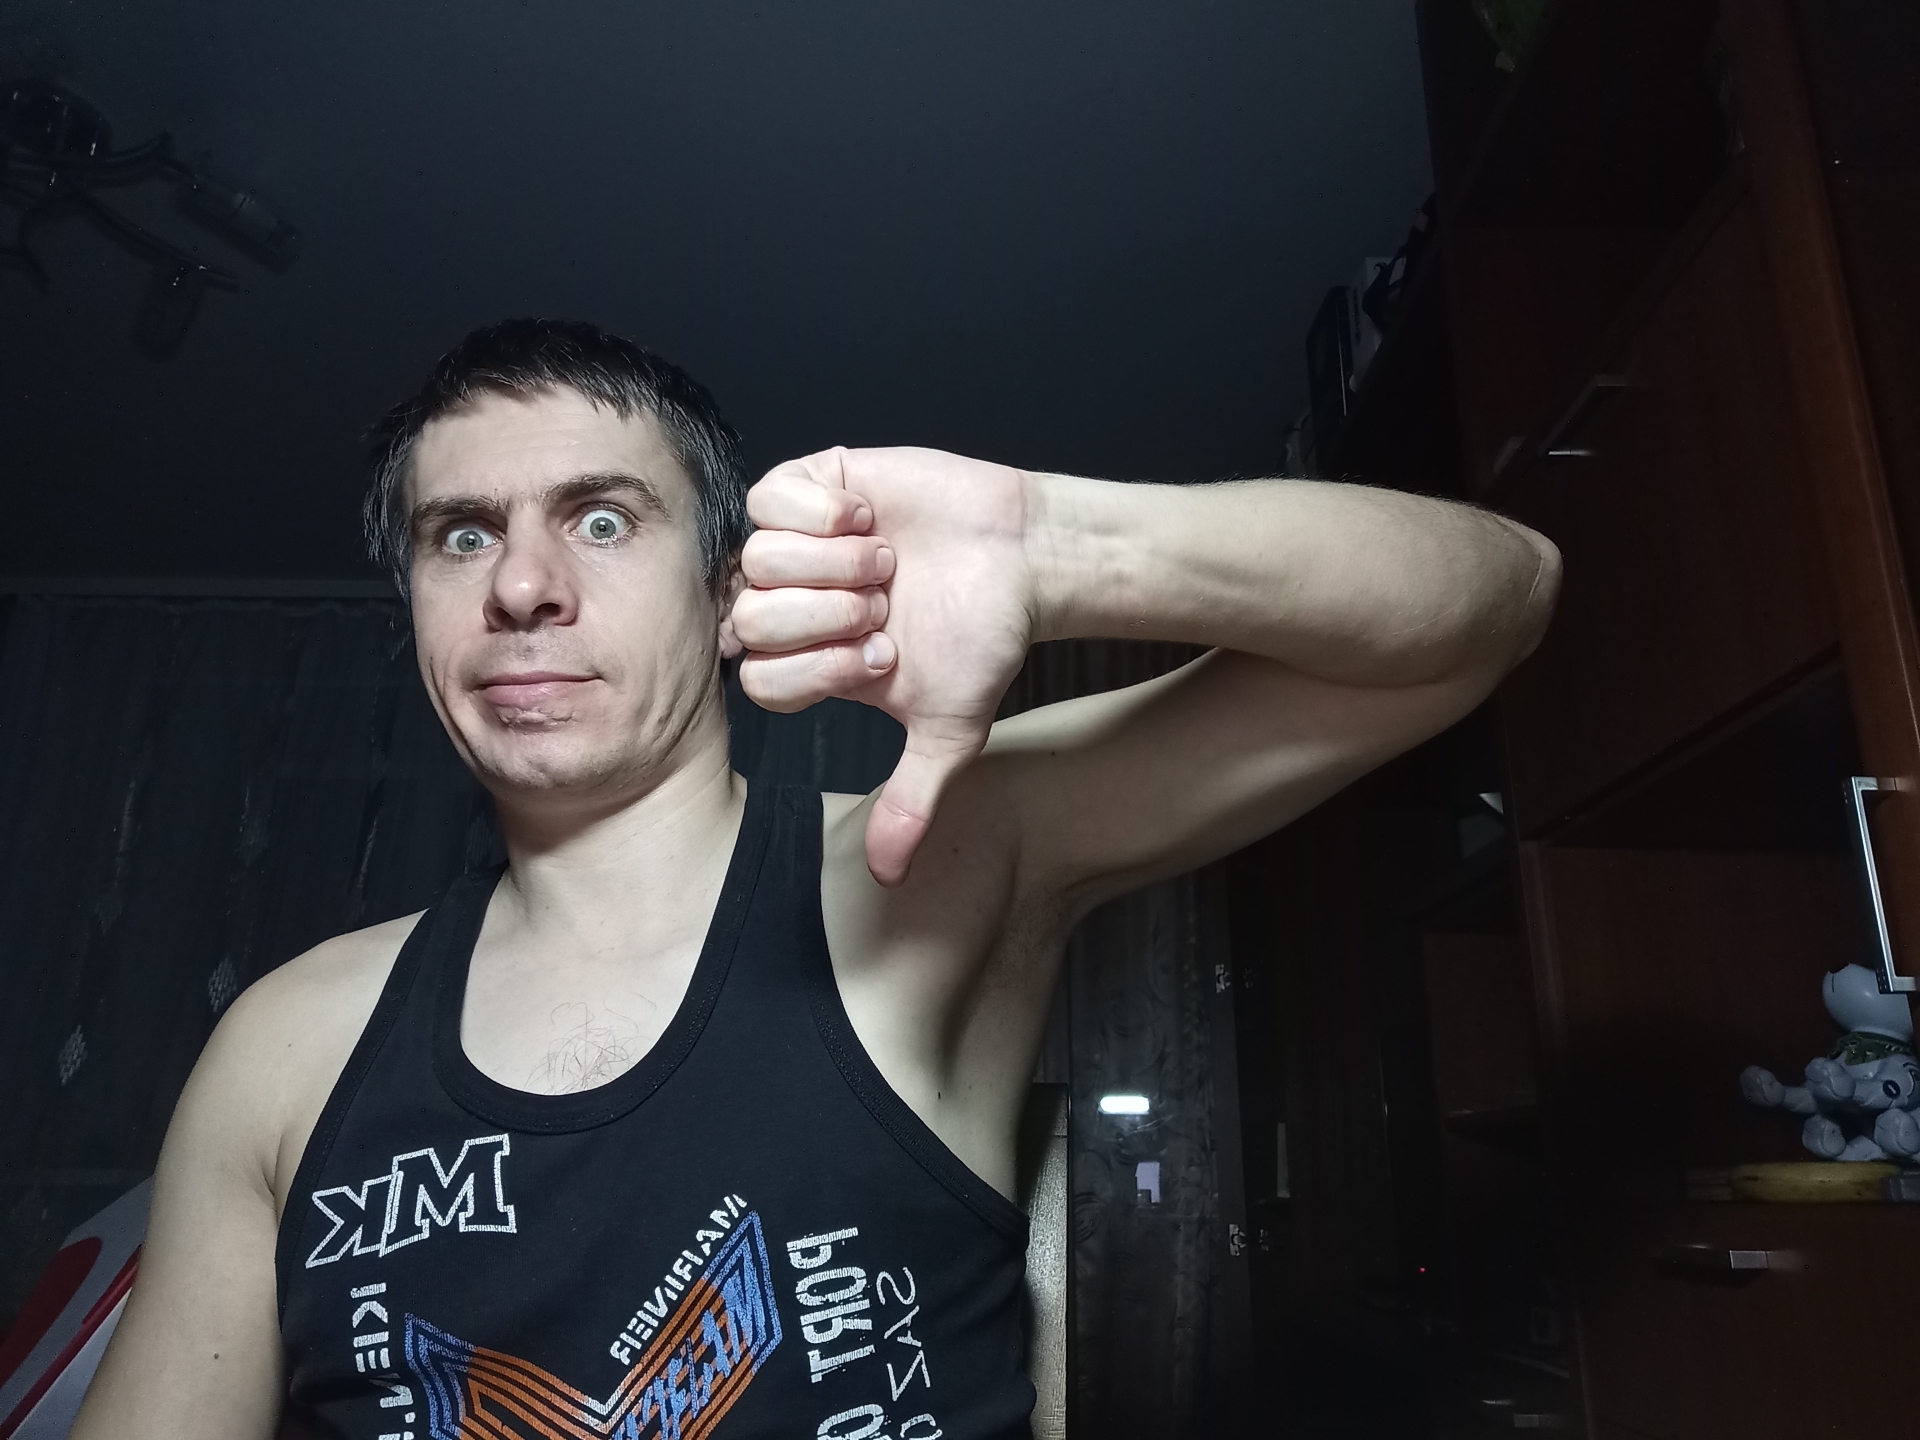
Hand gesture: dislike